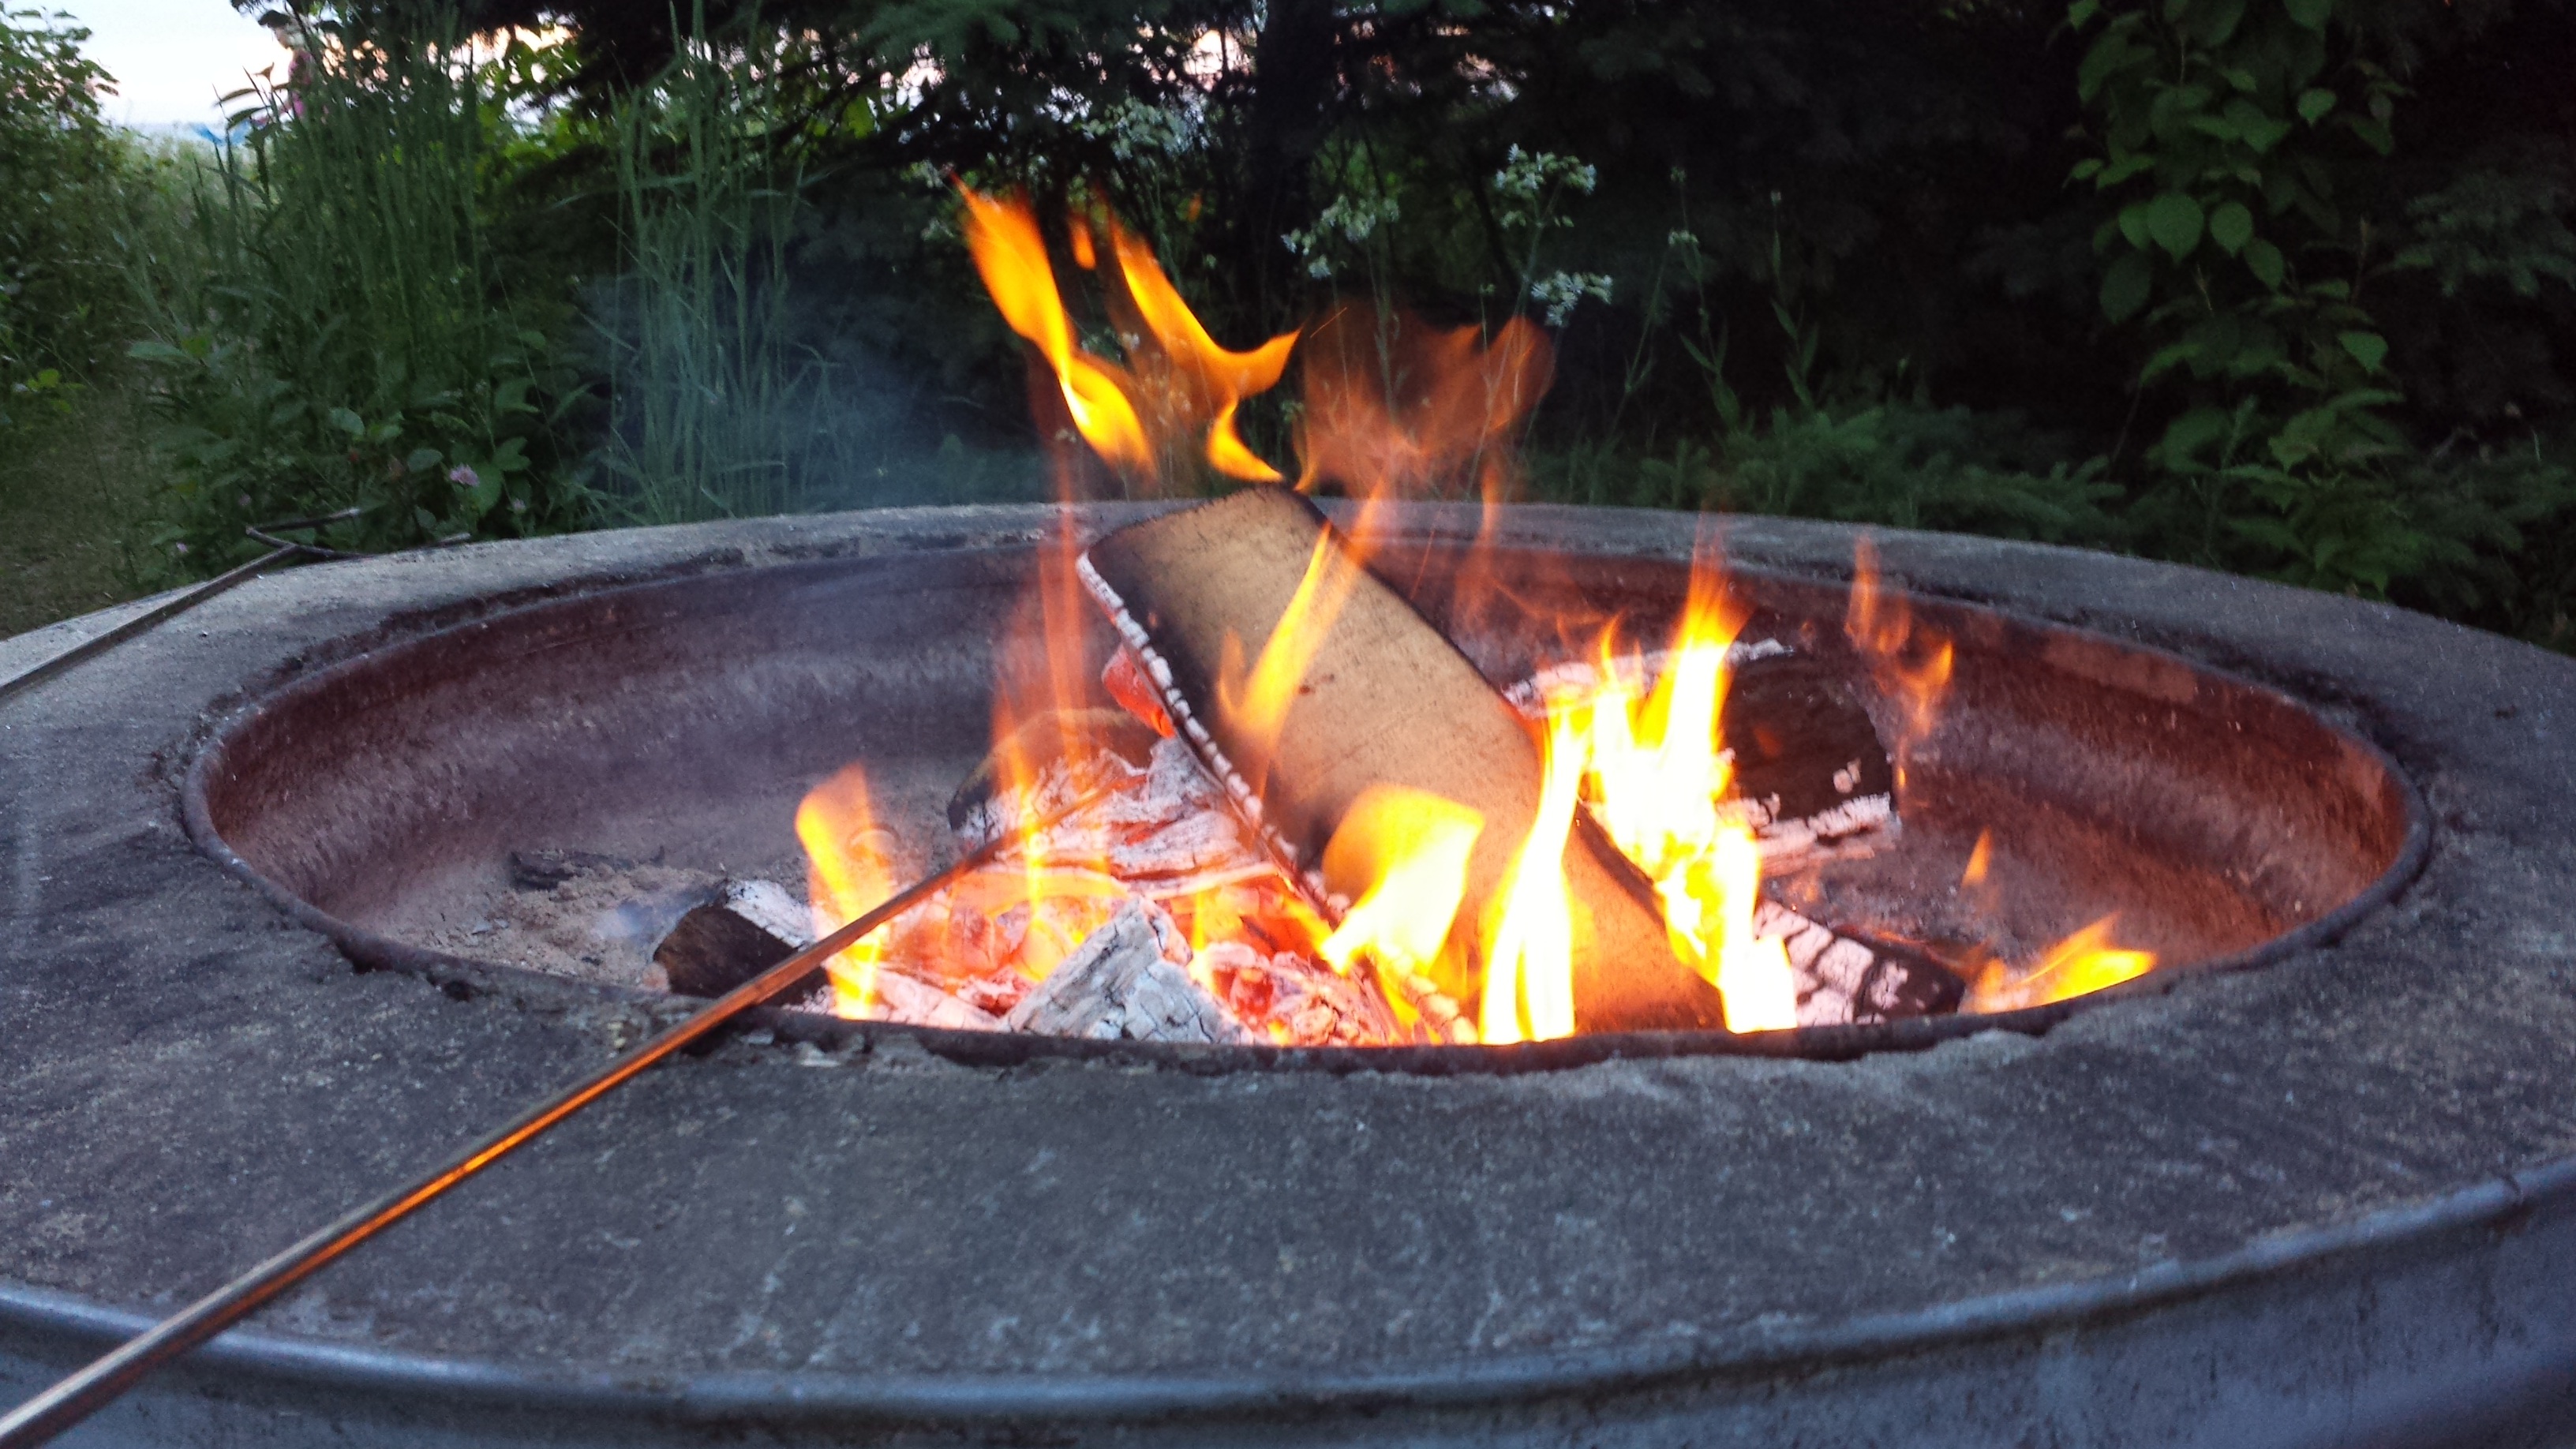
backyard, fire, camping, campfire, meat, bonfire, grilling